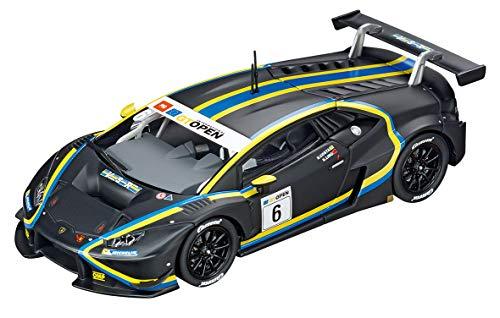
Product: Carrera 30872 Lamborghini Huracán GT3 Vincenzo Sospiri Racing #6 Digital 132 Slot Car 1:32 Scale
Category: Toys & Games | Hobbies | Slot Cars, Race Tracks & Accessories | Race Sets
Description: Lamborghini Huracán GT3 “Vincenzo Sospiri Racing, No.6” 1:32 scale Carrera digital slot car for racing on Digital 132 and 124 Tracks.
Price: $51.70
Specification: ProductDimensions:6x2.5x1.5inches|ItemWeight:1.1pounds|ShippingWeight:1.1pounds(Viewshippingratesandpolicies)|ASIN:B07PKDLR8R|Itemmodelnumber:20030872|Manufacturerrecommendedage:8yearsandup